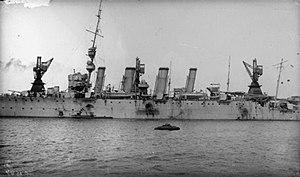
La classe de croiseurs légers britanniques Town, fut produite juste avant et pendant la Première Guerre mondiale pour la Royal Navy et la Royal Australian Navy. Ils constituèrent un bon modèle de croiseur, très adapté à la patrouille le long des immenses routes maritimes de l'empire britannique.
La bataille du Jutland est la plus grande bataille navale de la Première Guerre mondiale et probablement l'une des plus complexes de l'histoire. Elle opposa pendant deux jours la Royal Navy britannique à la Kaiserliche Marine en mer du Nord, à 200 km au nord-ouest de la péninsule danoise du Jutland en mai-juin 1916.